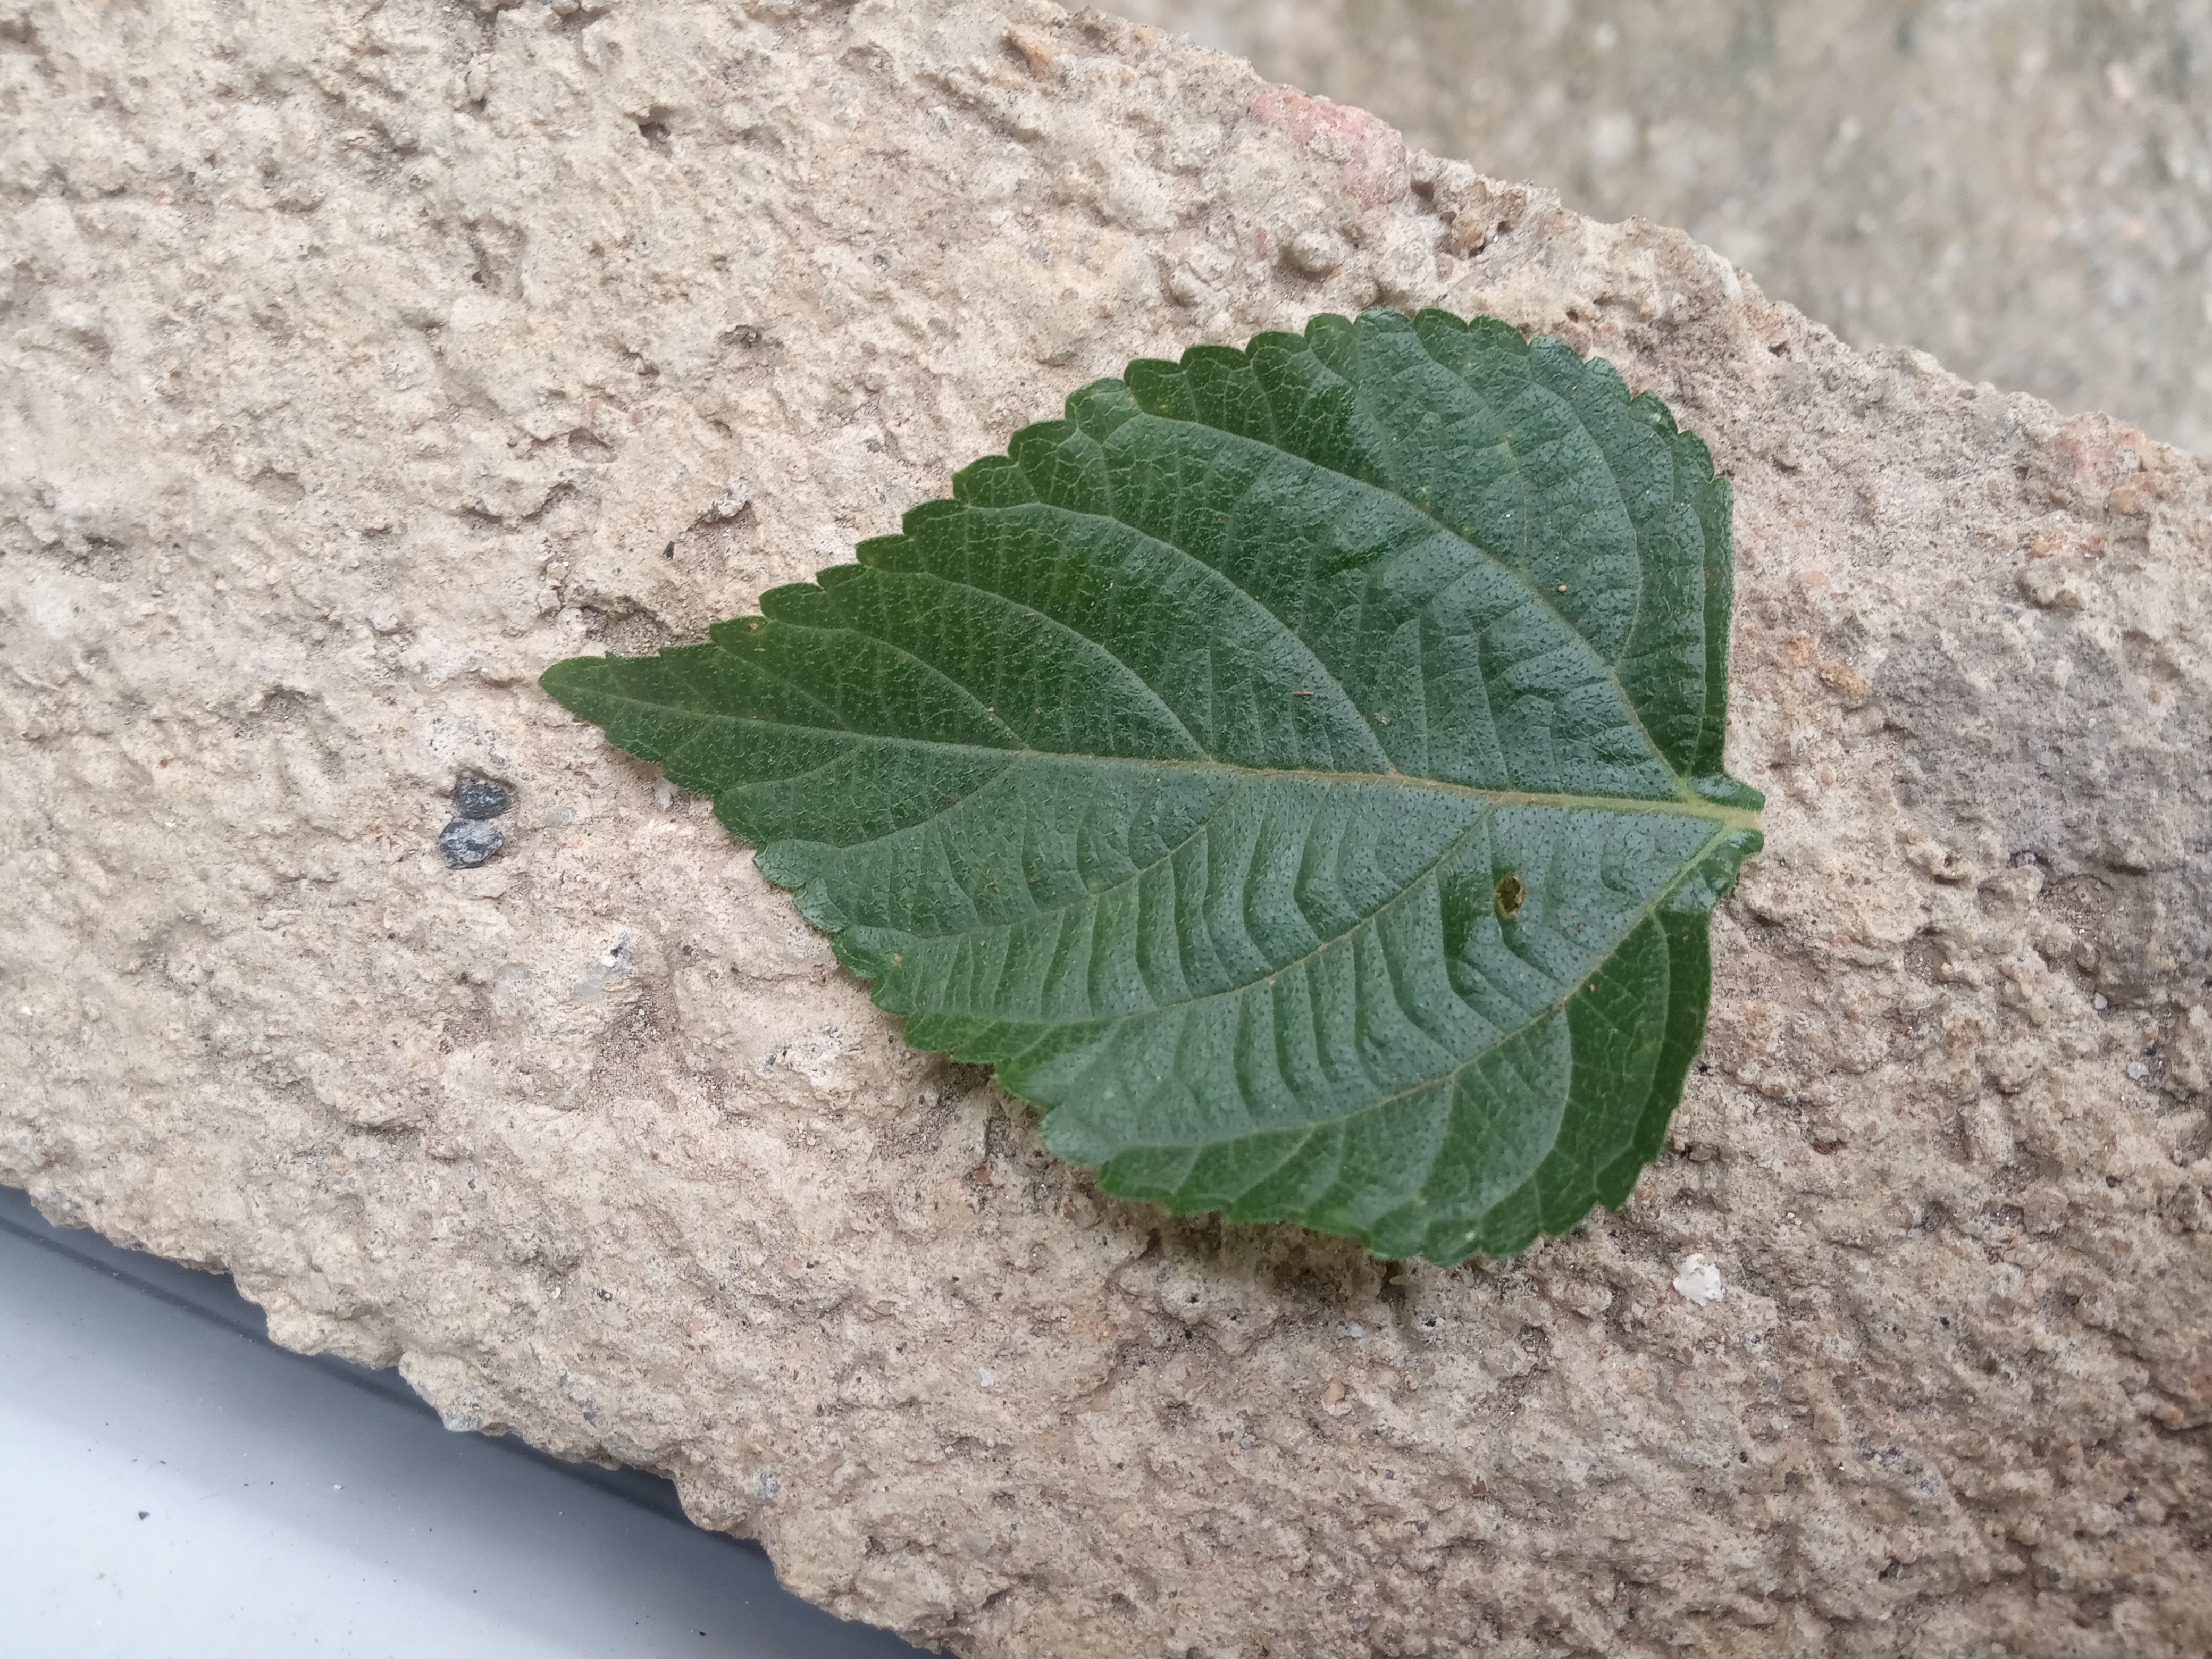
Plant: Lantana